Flandria Illustrata

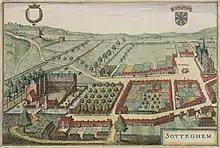
The town and castle of Zottegem. Hand coloured etching from "Flandria Illustrata"

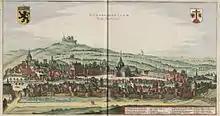
The town of Geraardsbergen with the Abbey of Saint Adrian. Hand coloured etching from "Flandria Illustrata"

As the title "Flandria Illustrata" underlines it is more lavishly illustrated than its earlier Dutch example.